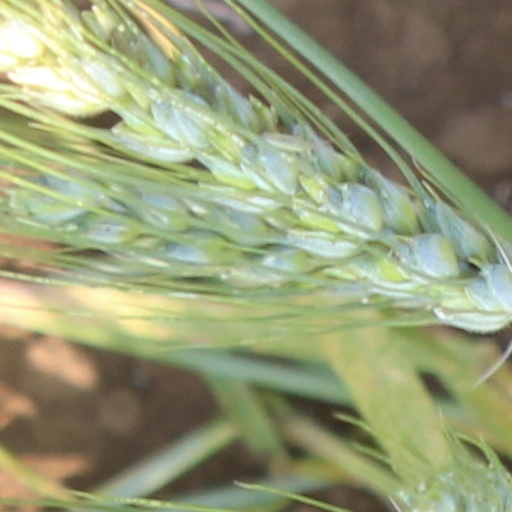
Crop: wheat